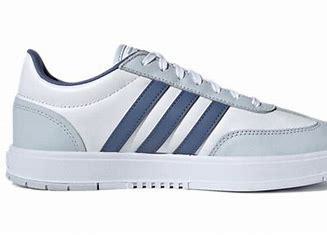
Brand: adidas
Model: neo Adidas NEO Gradas